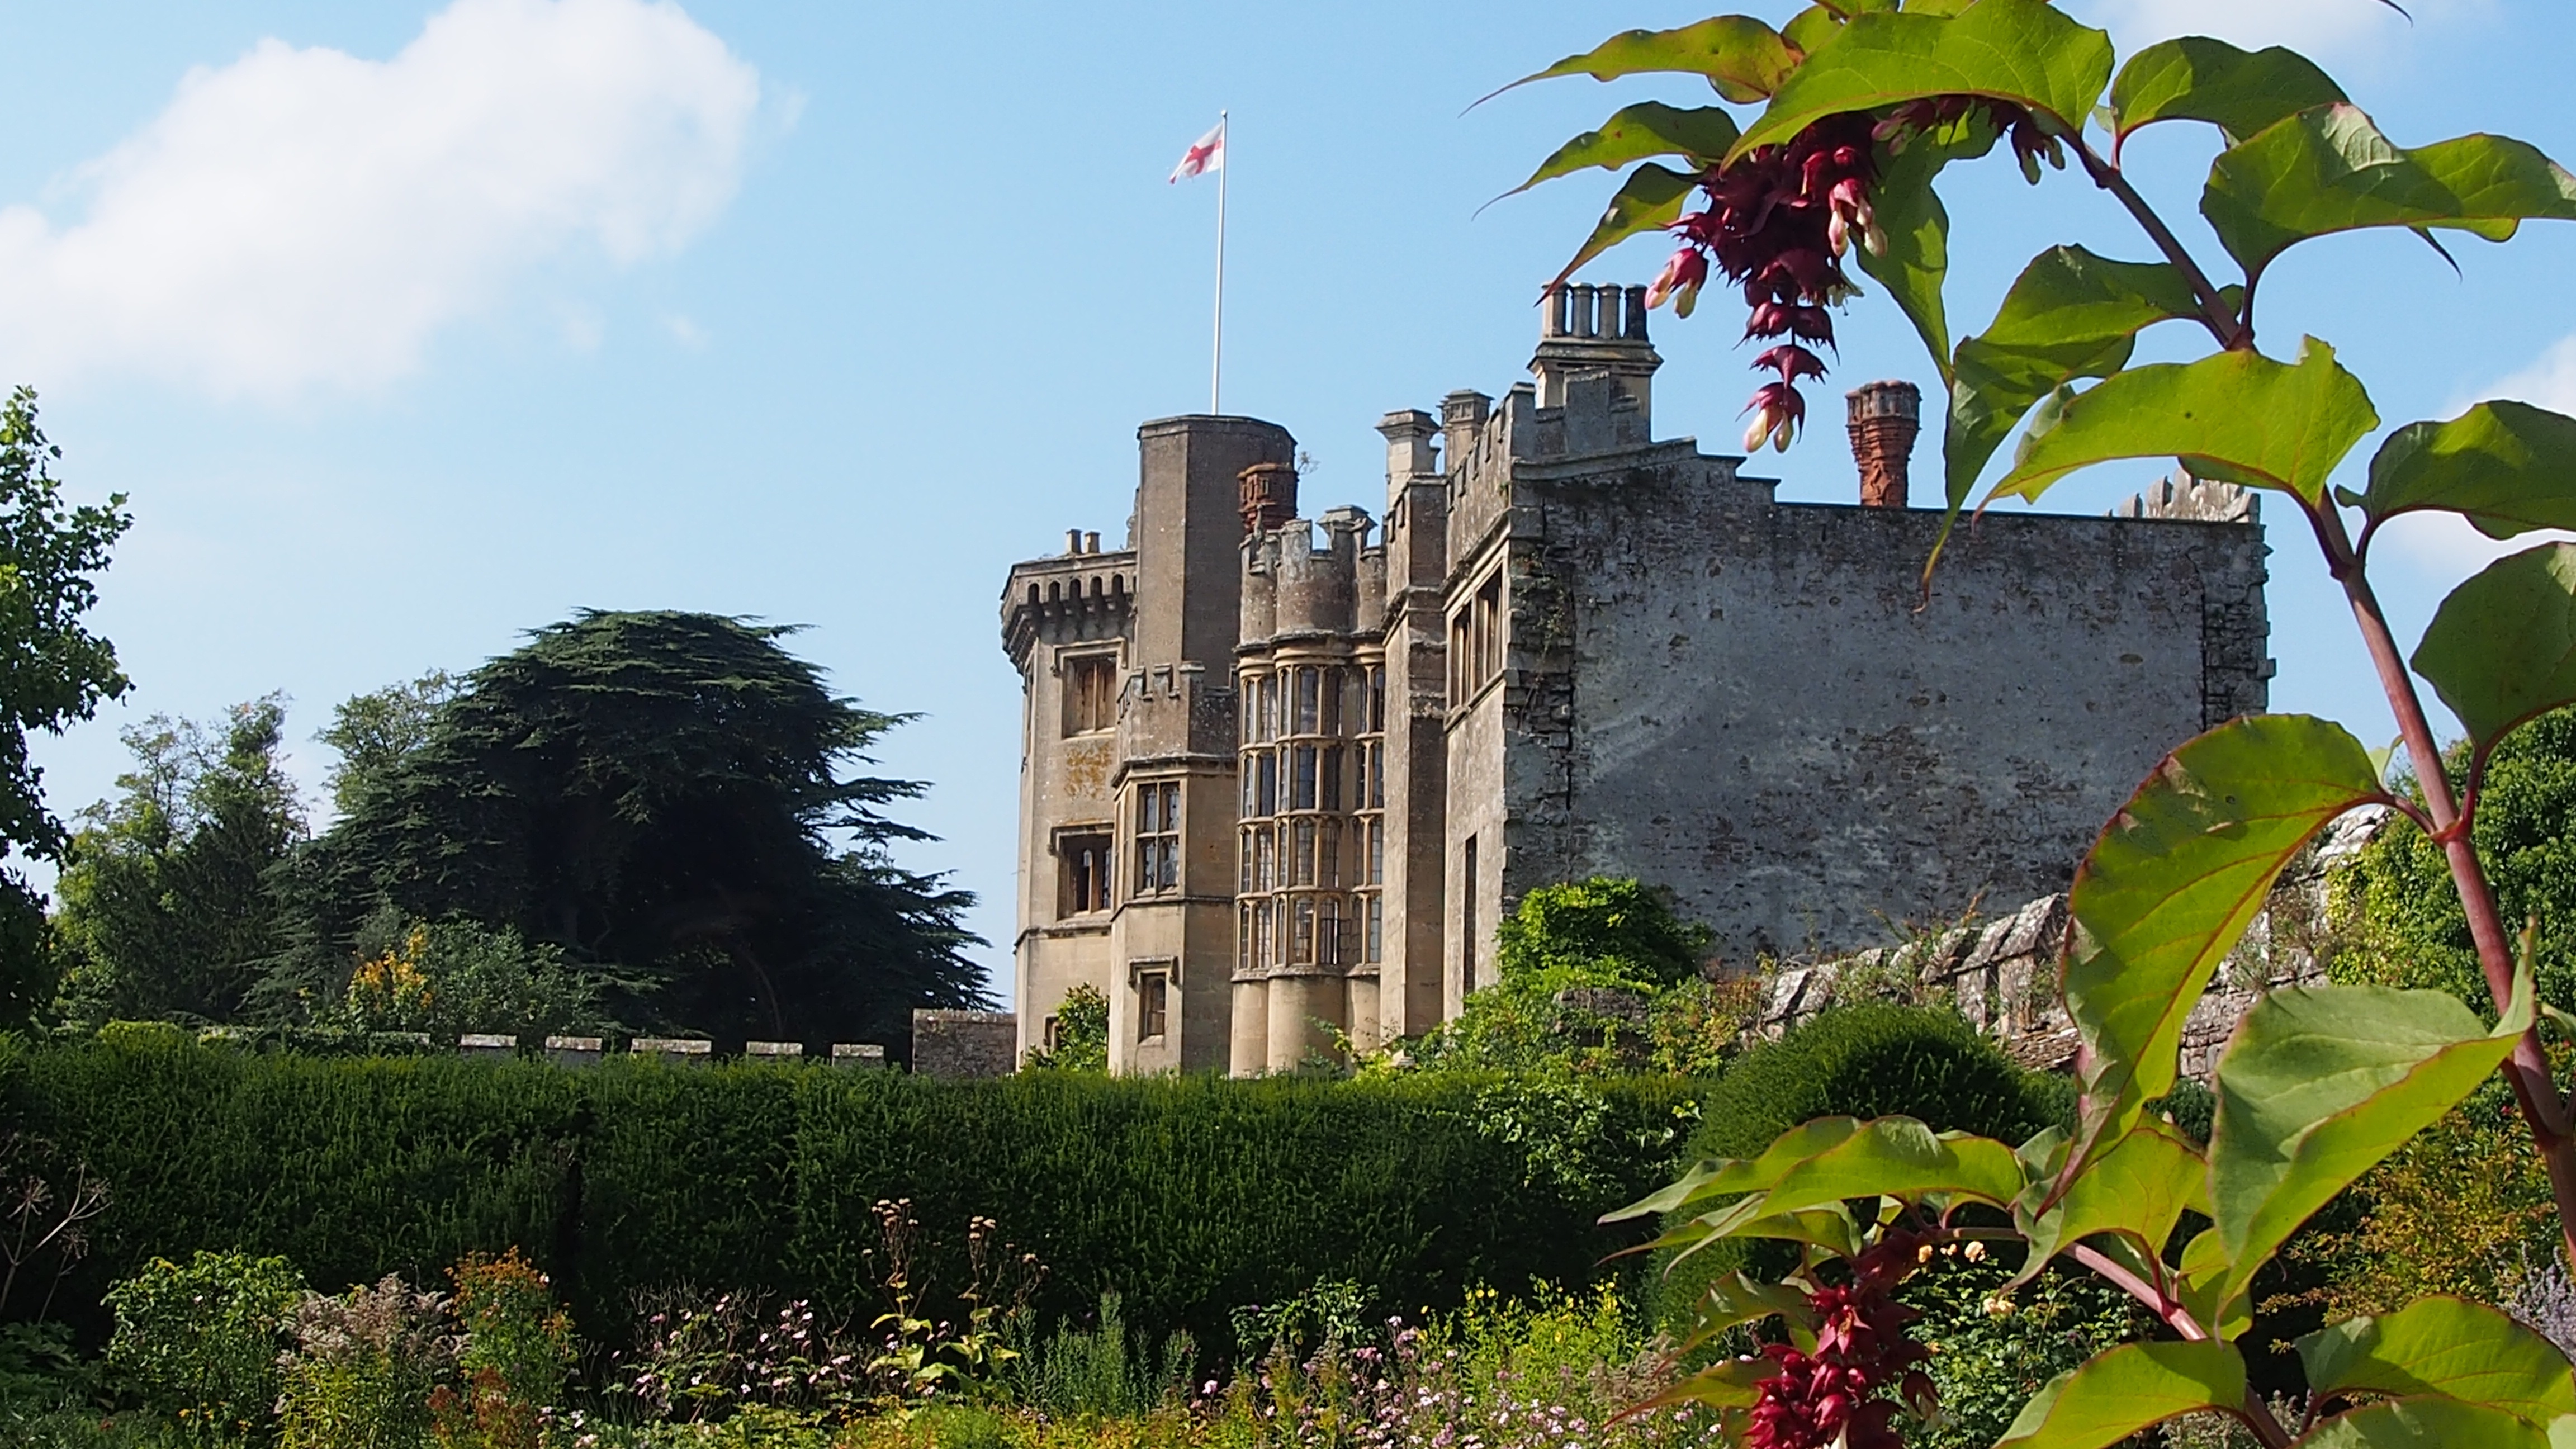
tree, house, flower, building, chateau, castle, garden, ruins, gloucestershire, estate, bristol, rural area, thornbury castle